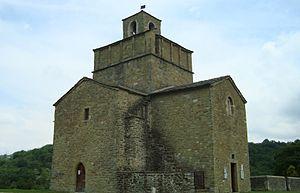
Eglise Saint-Pierre-et-Saint-Paul, Comps, Drôme
Cet article recense les monuments historiques français classés en 1938.
Comps est une commune française située dans le département de la Drôme, en région Auvergne-Rhône-Alpes.
Cet article recense les monuments historiques de la Drôme, en France.